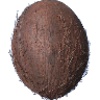
Label: Cocos 1